History of the Alps

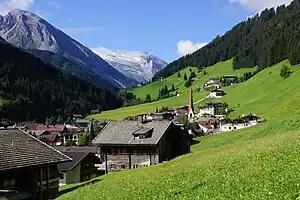
A typical alpine village in the Tuxertal valley of Tyrol, Austria

The Eastern Alps had been included in the Frankish Empire since the 9th century. From the High Middle Ages and throughout the Early Modern era, the political history of the Eastern Alps can be considered almost totally in terms of the advance or retreat of the house of Habsburg. The Habsburgers' original home was in the lower valley of the Aar, at Habsburg castle. They lost that district to the Swiss in 1415, as they had previously lost various other sections of what is now Switzerland. But they built an impressive empire in the Eastern Alps, where they defeated numerous minor dynasties. They won the duchy of Austria with Styria in 1282, Carinthia and Carniola in 1335, Tirol in 1363, and the Vorarlberg in bits from 1375 to 1523, not to speak of minor "rectifications" of frontiers on the northern slope of the Alps. But on the other slope their progress was slower, and finally less successful.